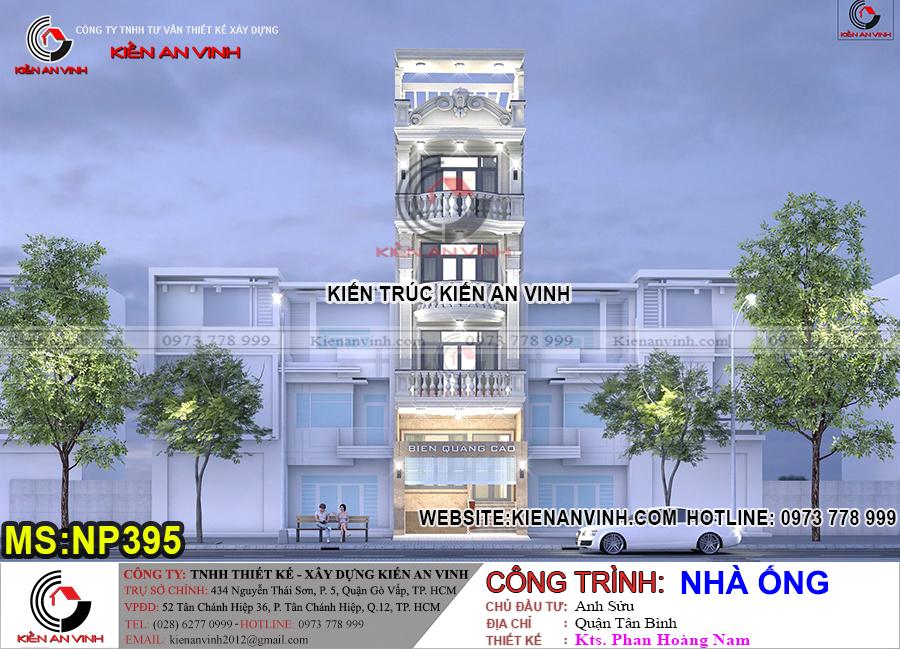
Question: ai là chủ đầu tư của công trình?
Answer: anh sửu là chủ đầu tư của công trình